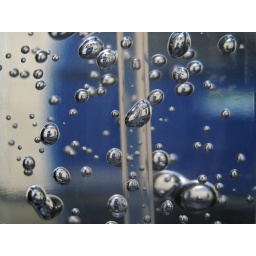
close up of hand was in front of a window, many of the bubbles have the blue door reflected in them.